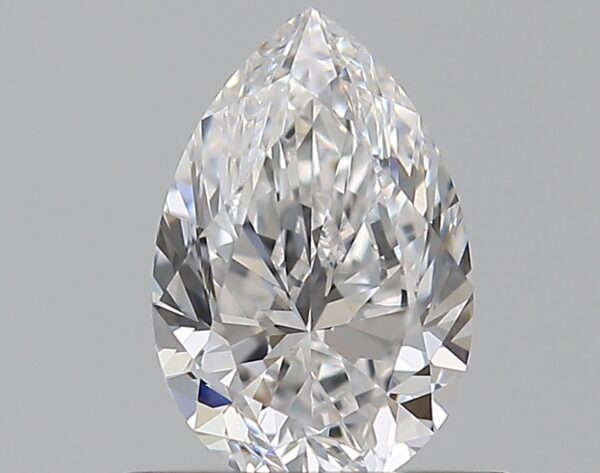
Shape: pear
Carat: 0.53
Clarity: VVS2
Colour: D
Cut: EX
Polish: EX
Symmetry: VG
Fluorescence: N
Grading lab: GIA
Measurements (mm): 6.78 x 4.46 x 2.85